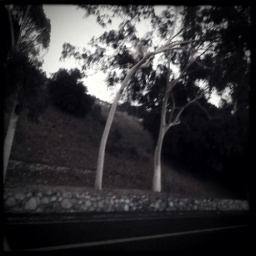
iphone photo of some trees during my morning walk around the Rose bowl. I love the soft look of the tree trunks.